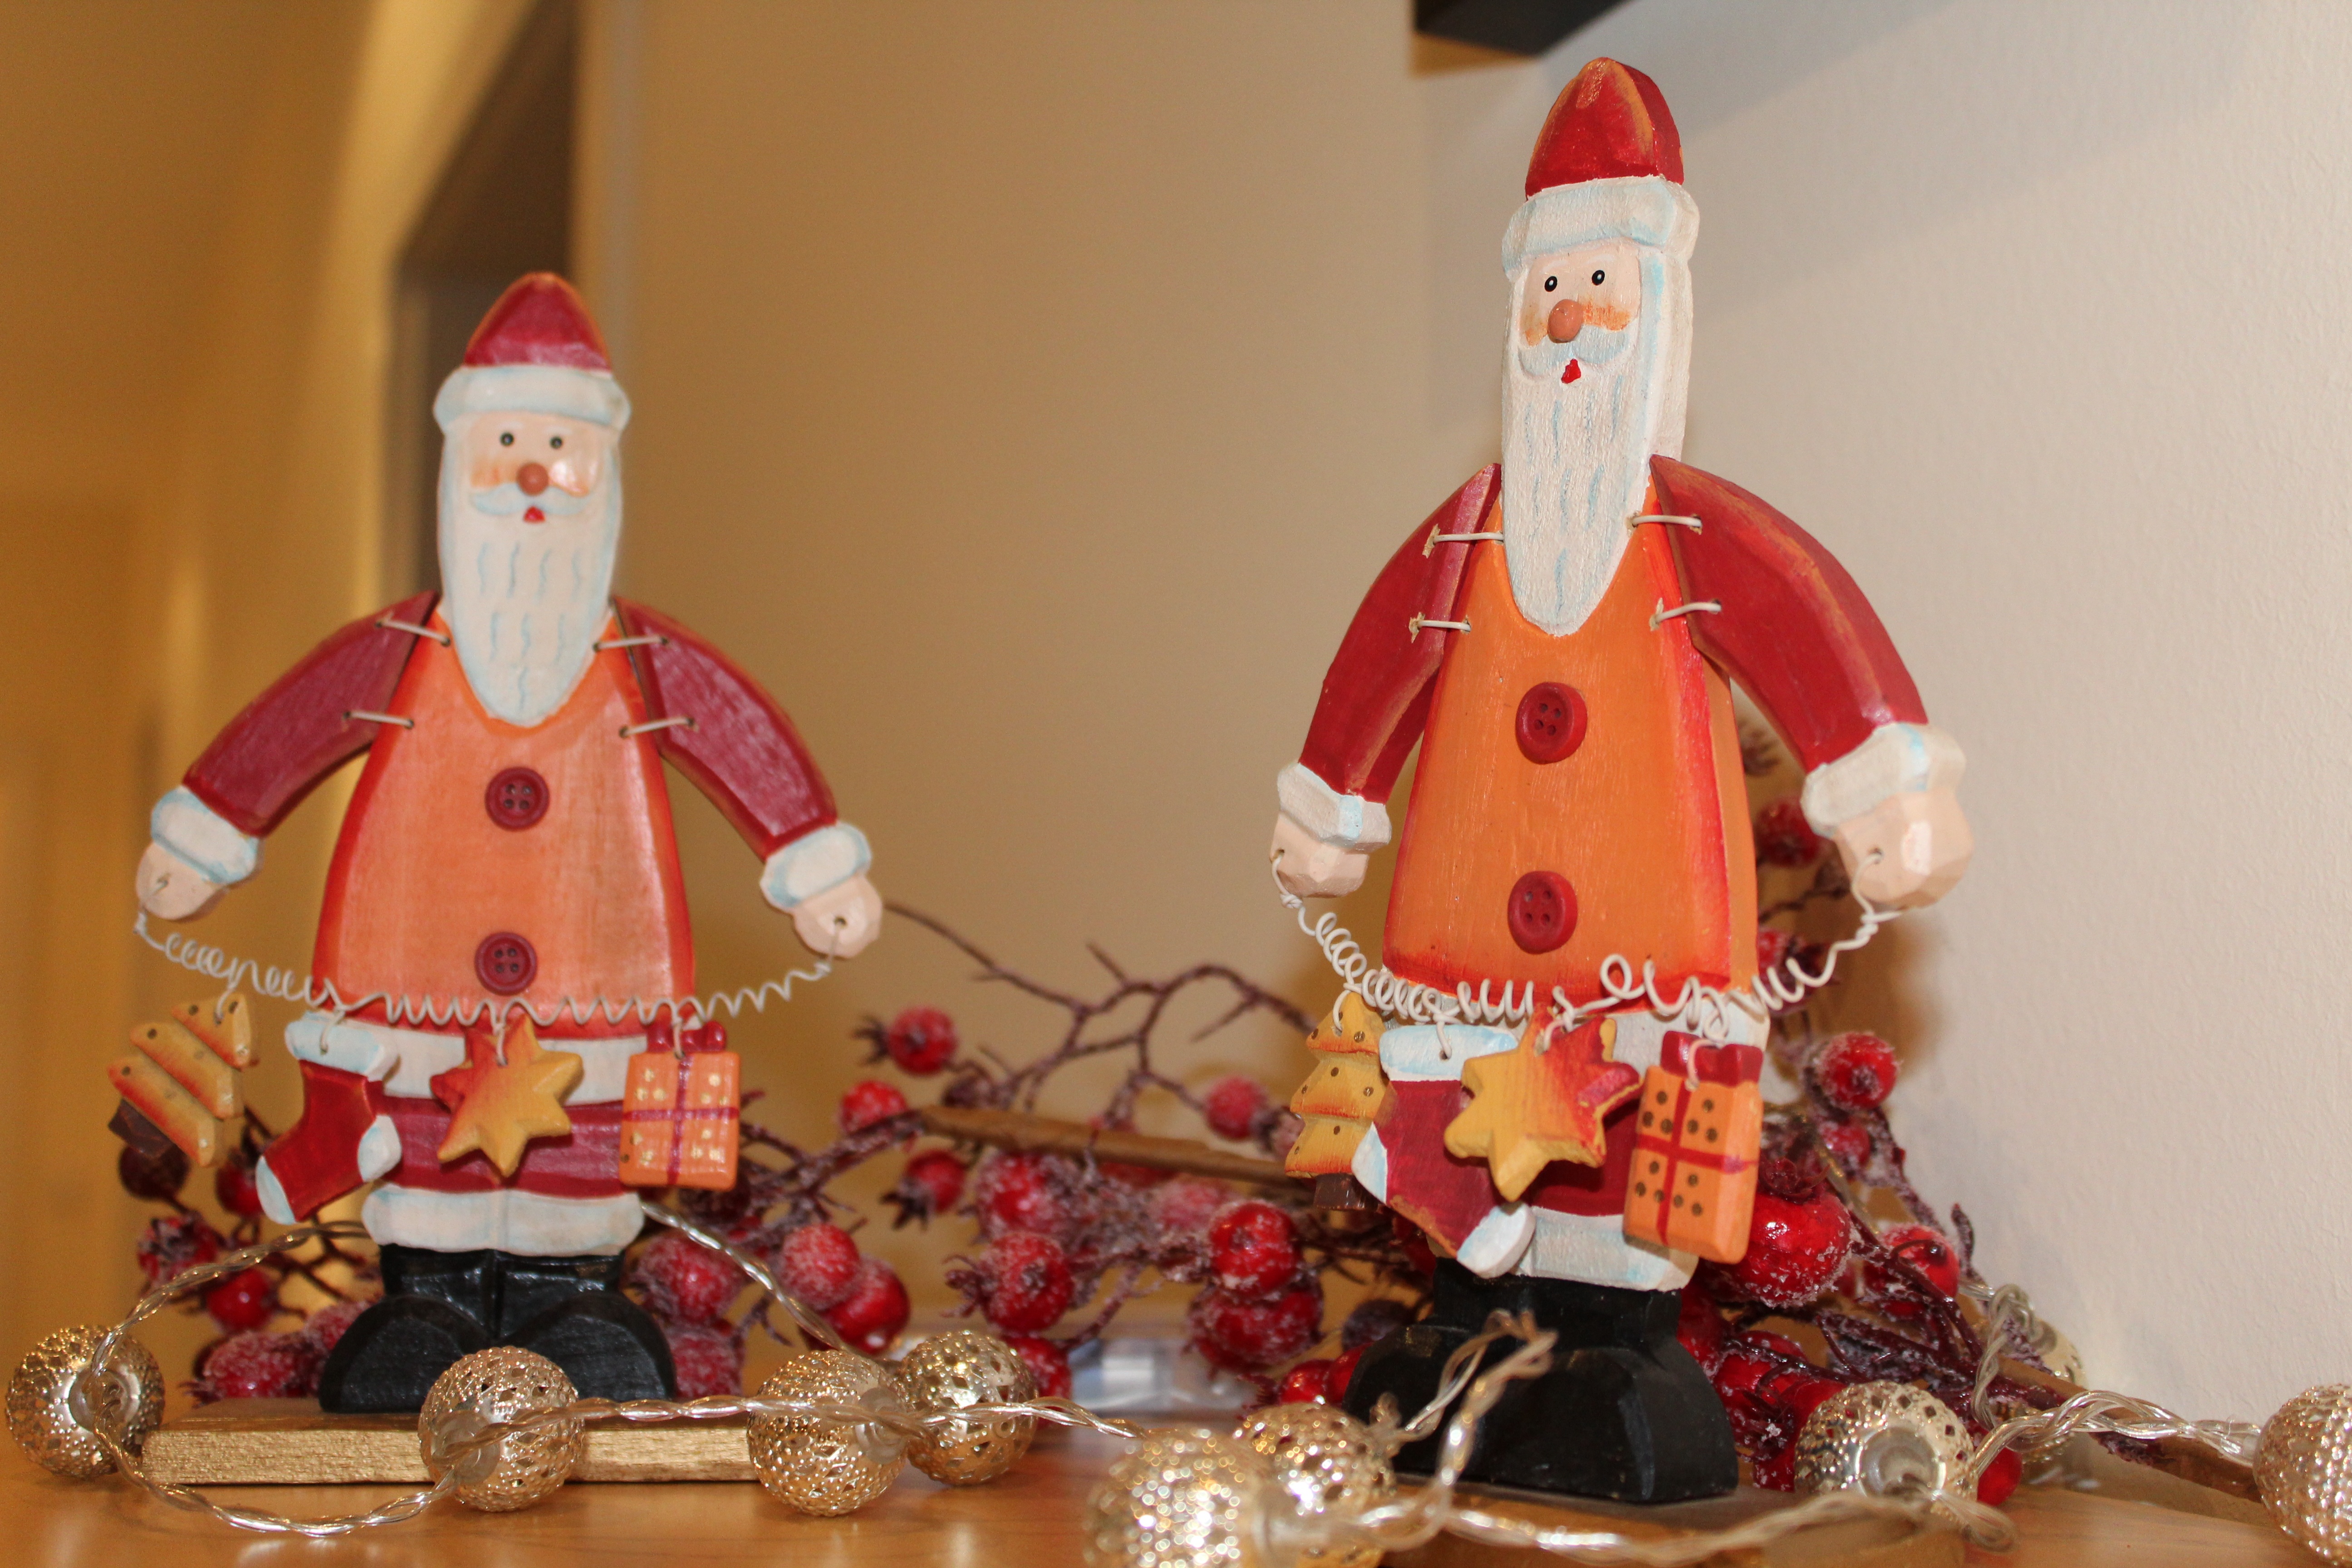
snow, winter, food, christmas, dessert, christmas decoration, art